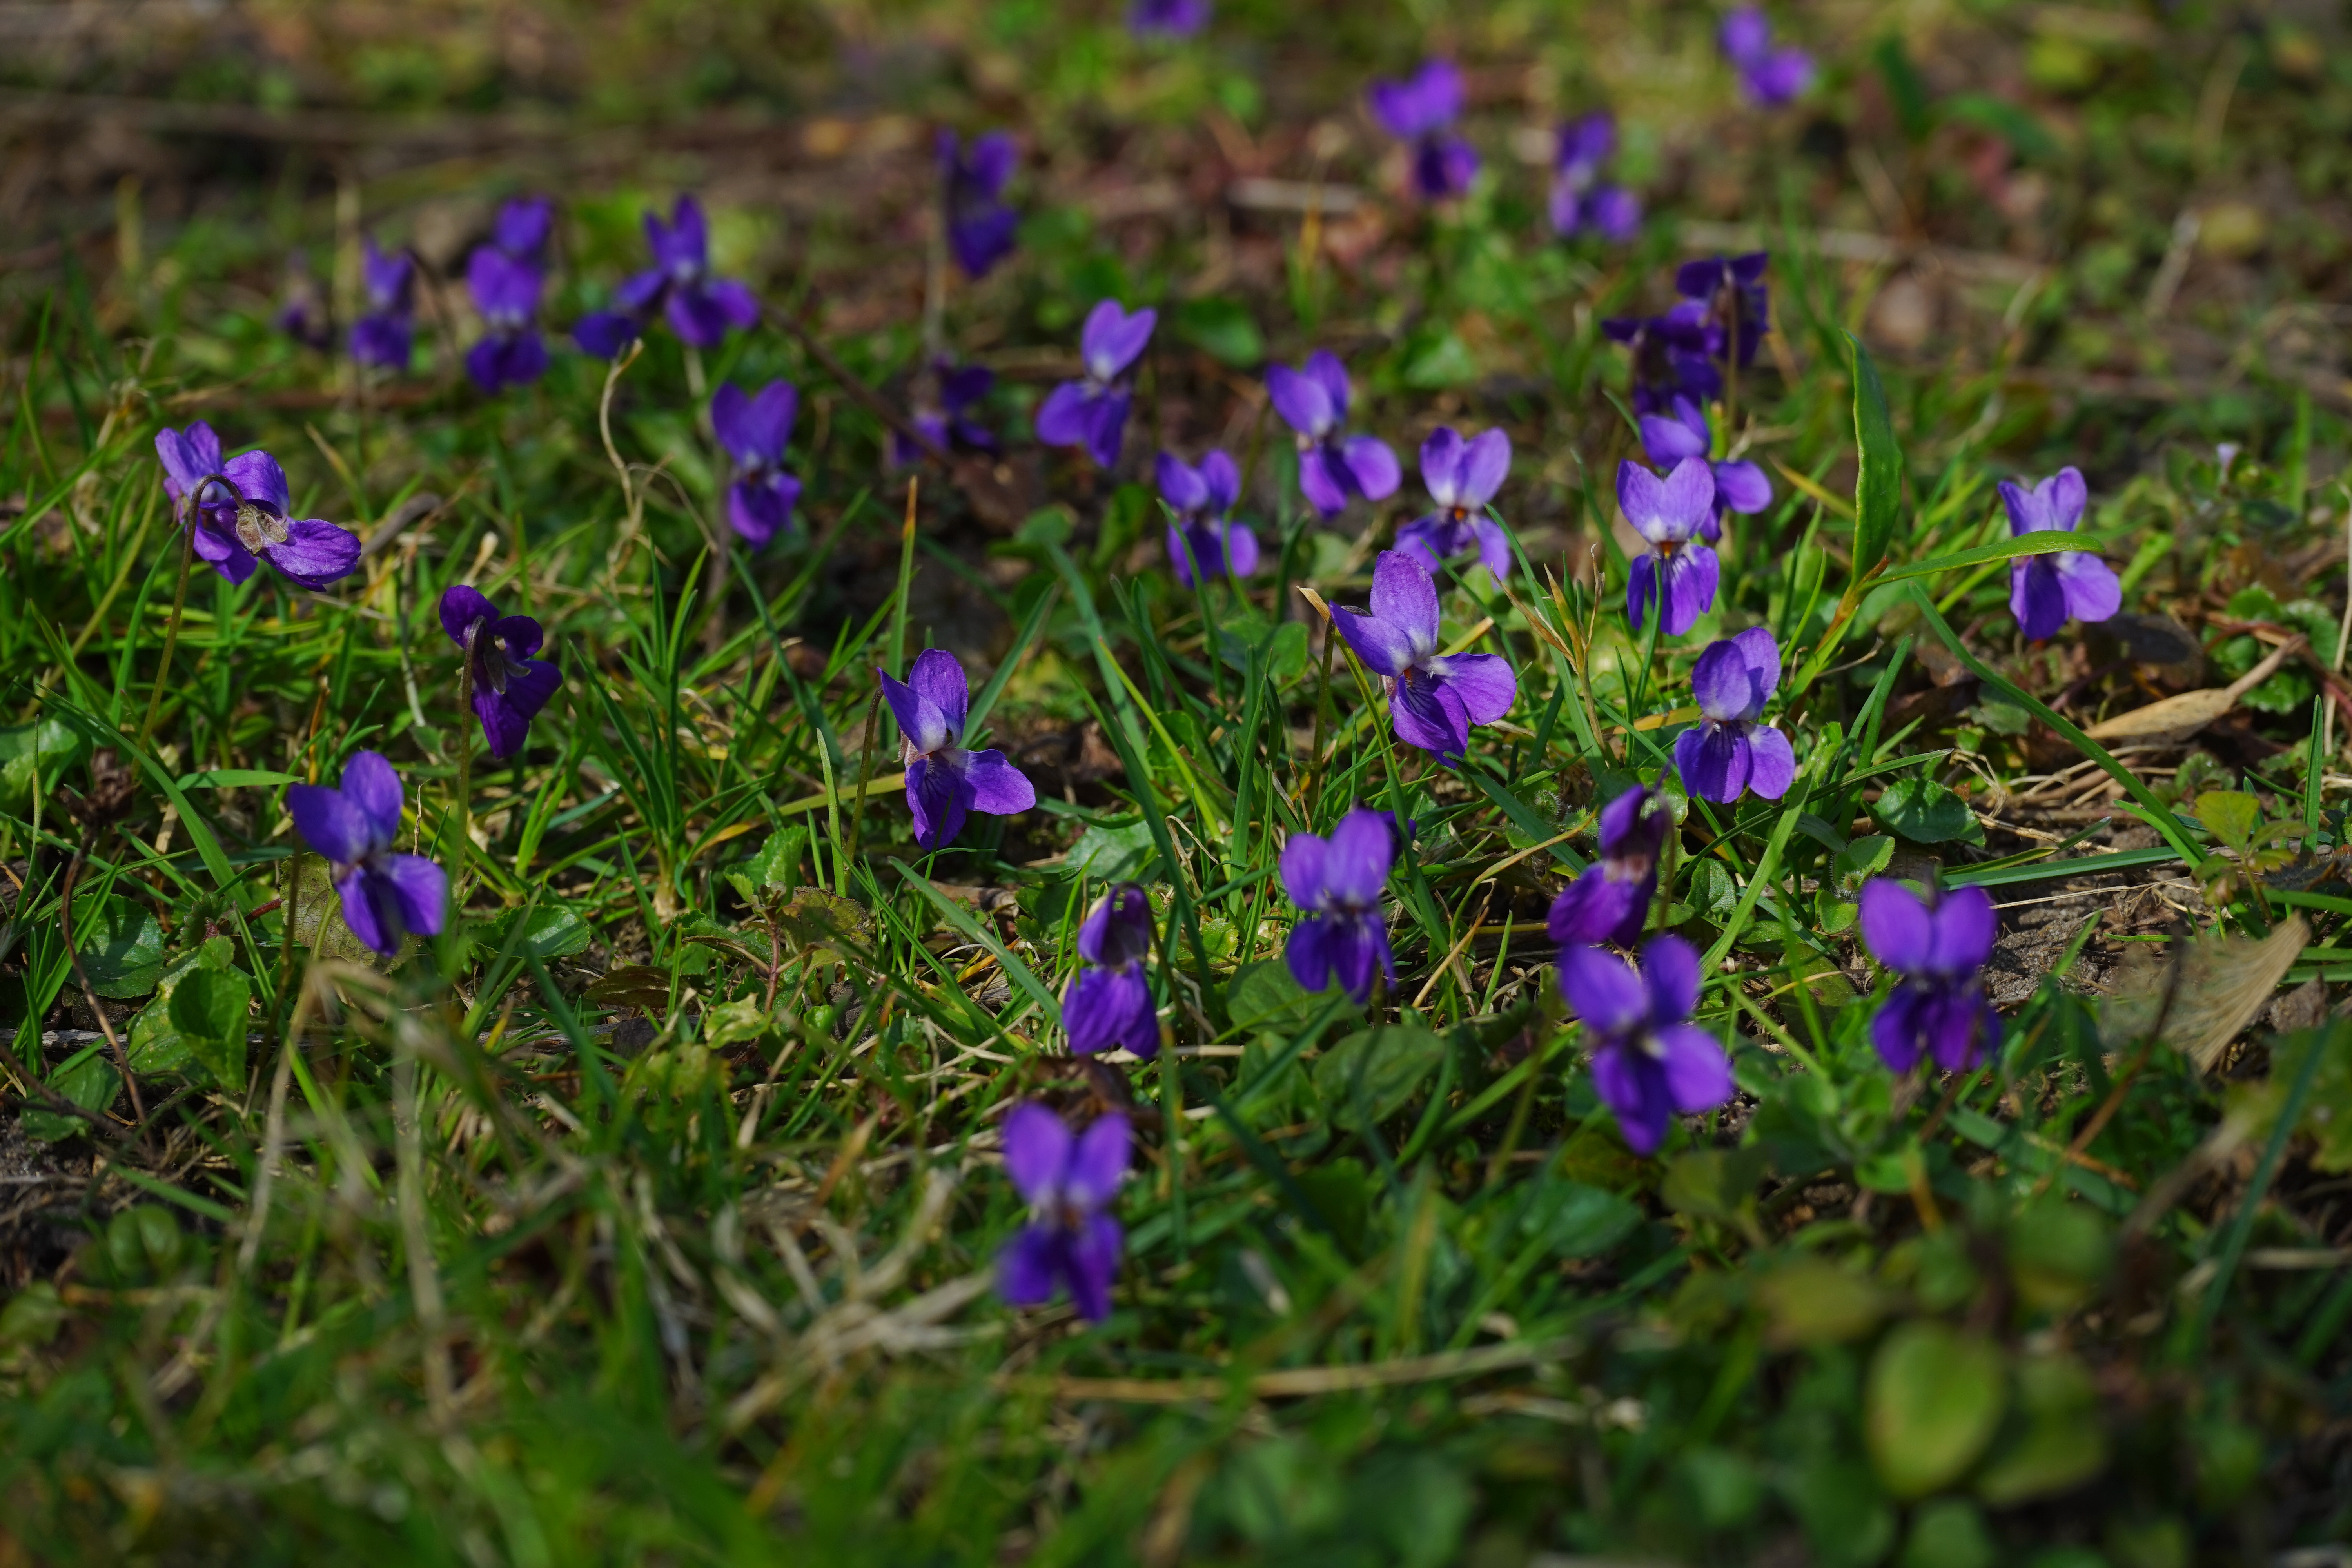
nature, forest, blossom, plant, meadow, flower, bloom, spring, botany, flora, wildflower, violet, smell, bluebonnet, viola, lupin, harbinger of spring, flowering plant, violaceae, herbaceous plant, bellflower family, harebell, violet plant, wald violet, annual plant, viola reichenbachiana, land plant, violet family, english lavender, rosette plant, violas